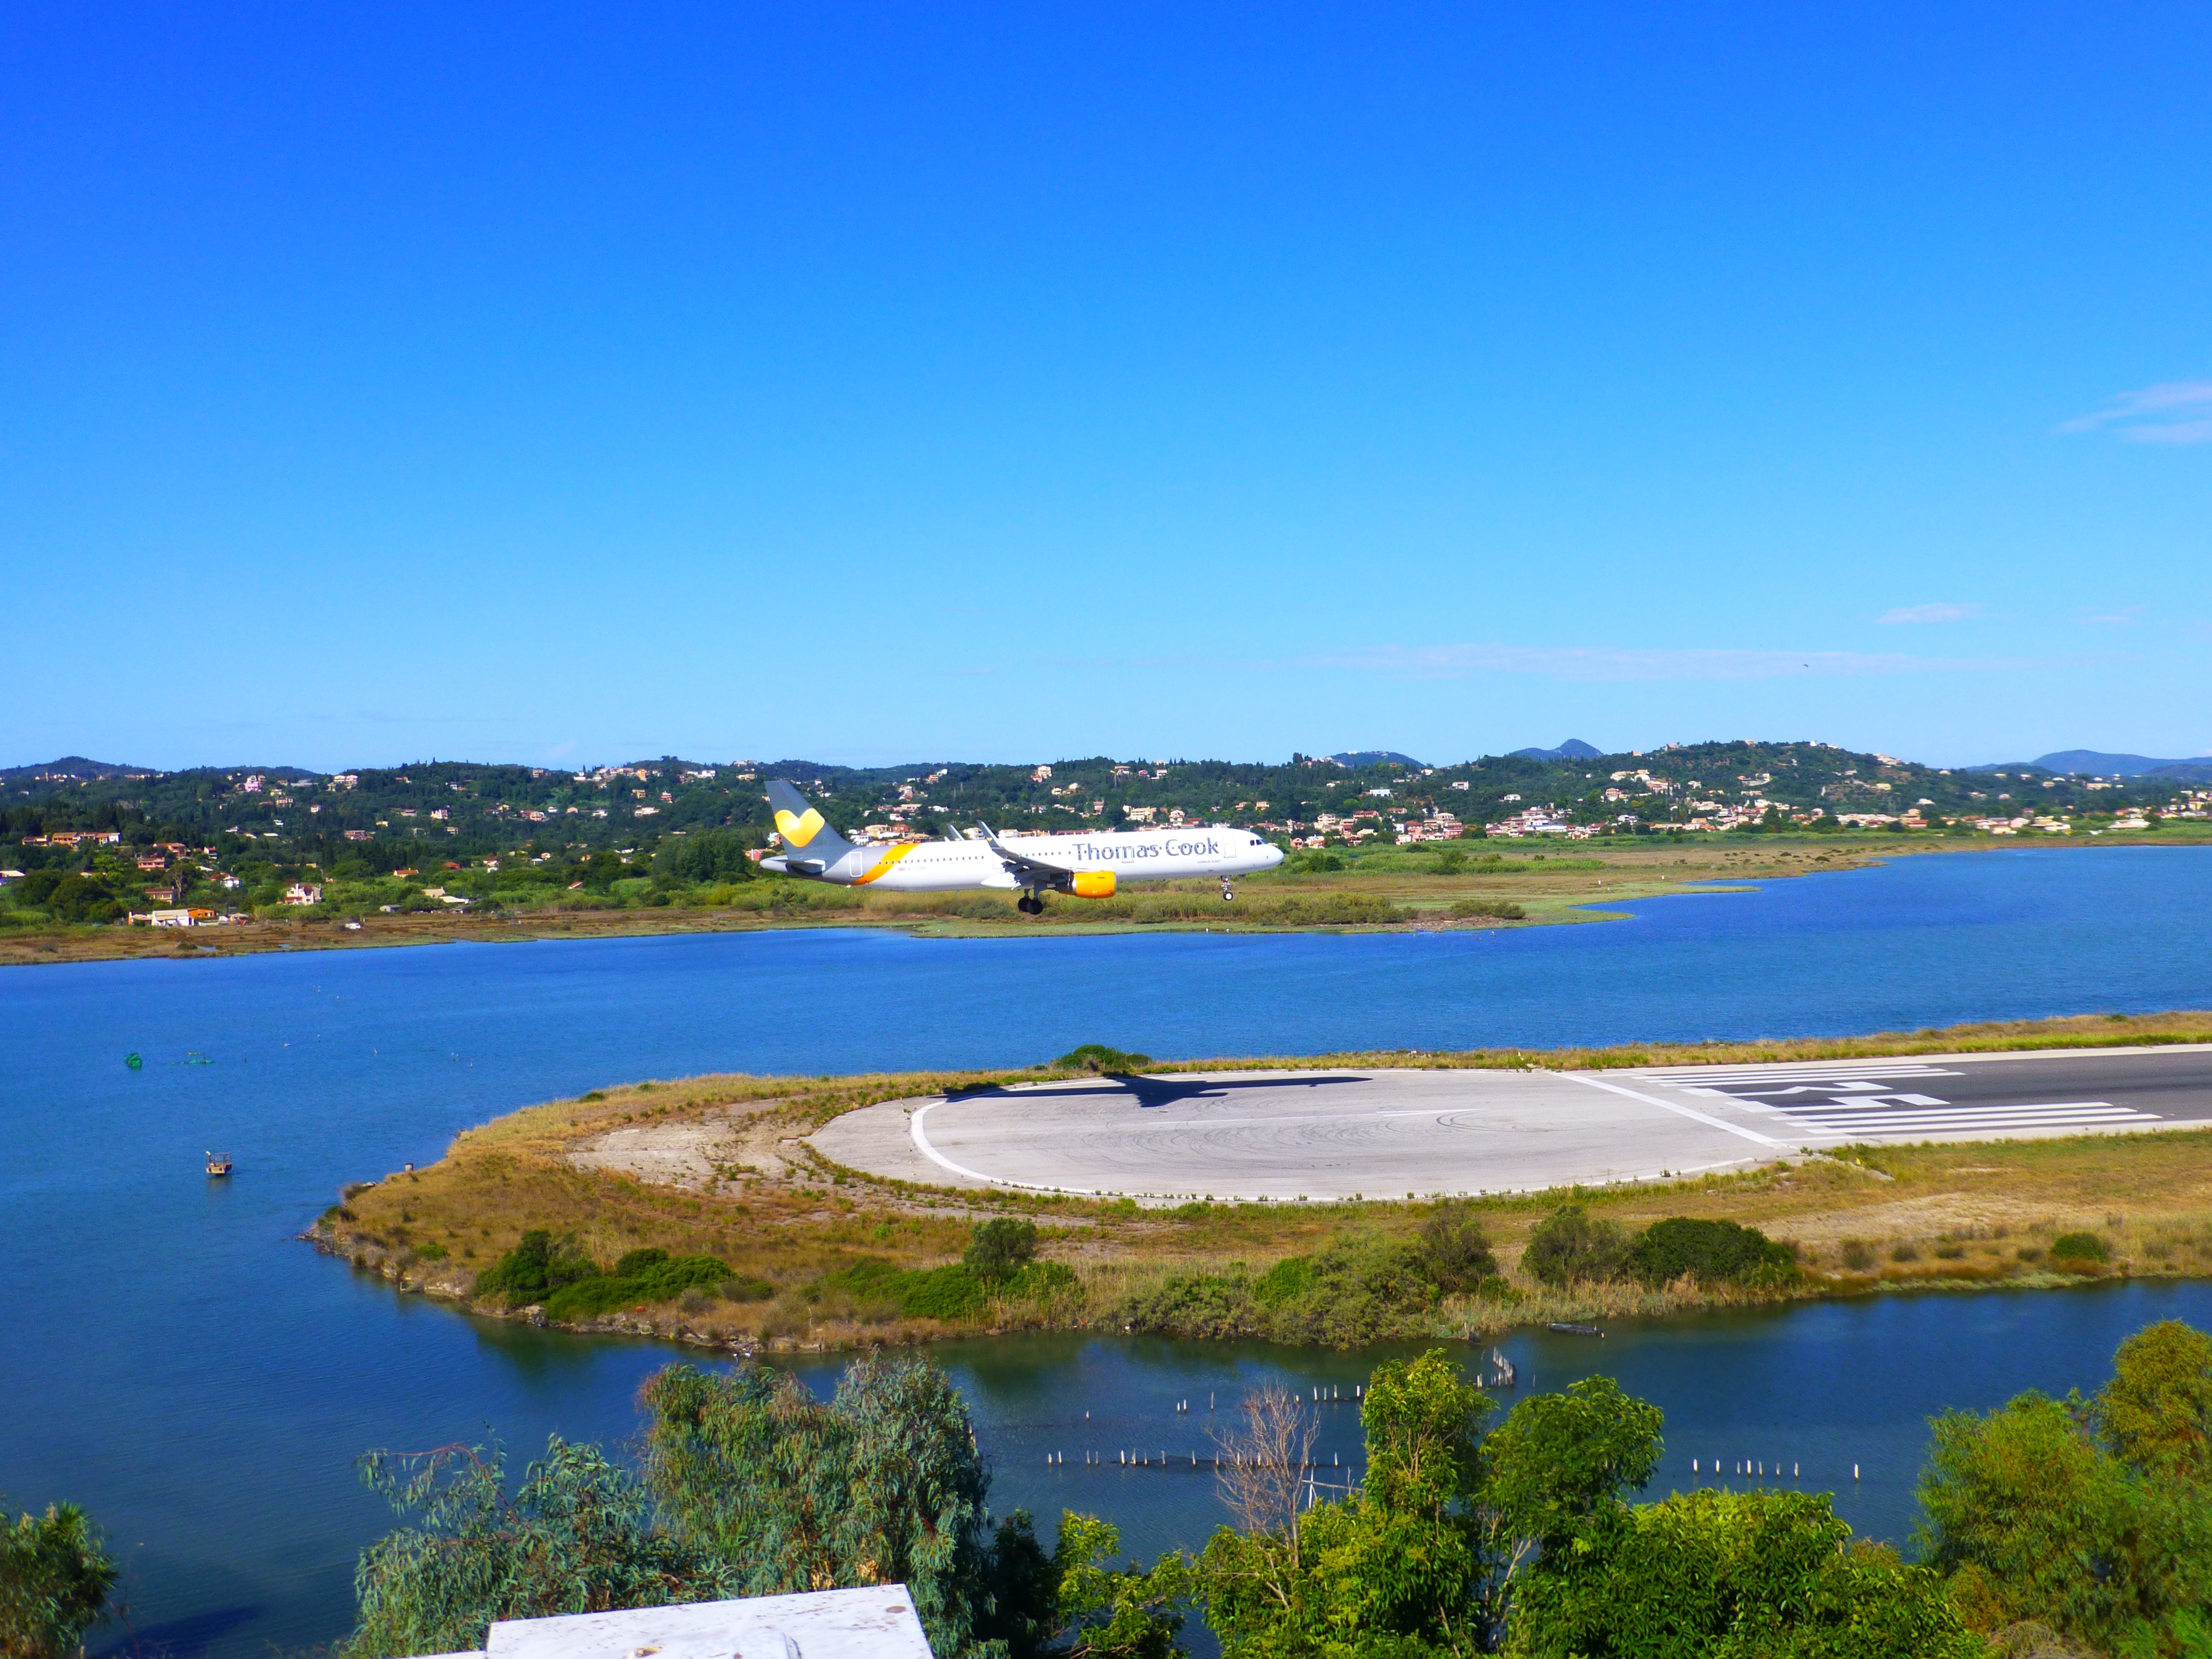
sea, coast, wing, sky, shore, lake, fly, travel, aircraft, jet, cove, inlet, aviation, flight, lagoon, bay, reservoir, golf course, estate, landing, ecosystem, flyer, air traffic, passenger aircraft, sport venue, low flying aircraft